Satake Yoshisato

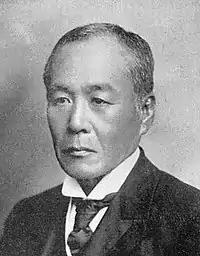
Satake Yoshisato

Viscount was the 9th and final daimyō of Iwasaki Domain (also known as Nitta Domain) in Dewa Province (present day Yuzawa, Akita).